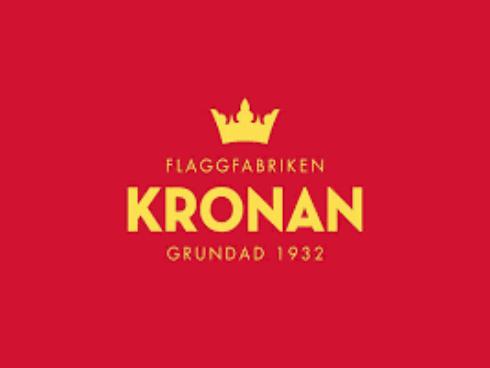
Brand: kronan
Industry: Others